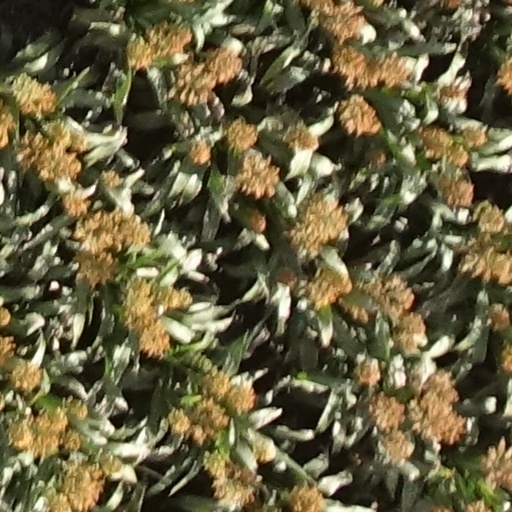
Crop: sorghum